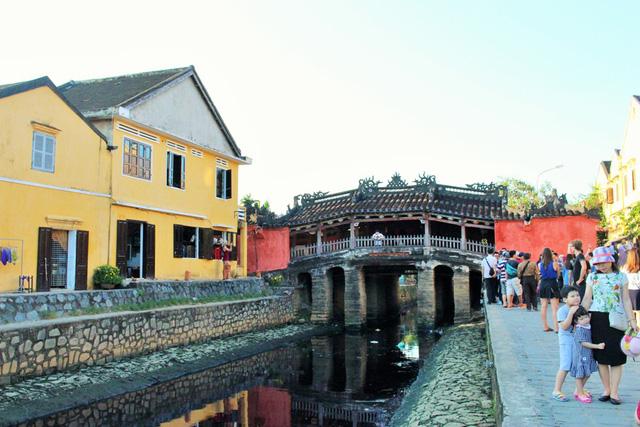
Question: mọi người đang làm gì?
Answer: đang tham quan địa điểm cạnh cây cầu